Wile Cup

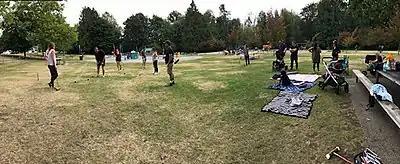
Round 1 in Fleetwood Park, Surrey

In 2016, the next generation began playing in the pre-tournament "Wile Cup Jr." match. This year, a junior joined the jocks. Young Lachlan Wile stepped in for Julie for the Xtreme Round, and played masterfully. After experiencing the foils and frustrations that come with the Xtreme, Lachlan put a string of shots together and even held second place for a while. Undoubtedly his practice will pay off in the years to come.